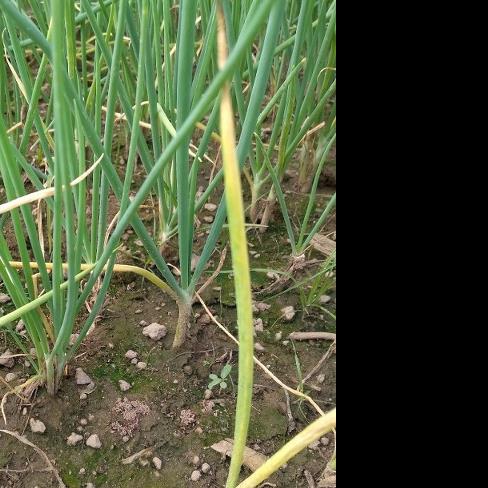
Crop: Onion
Condition: fusarium-d